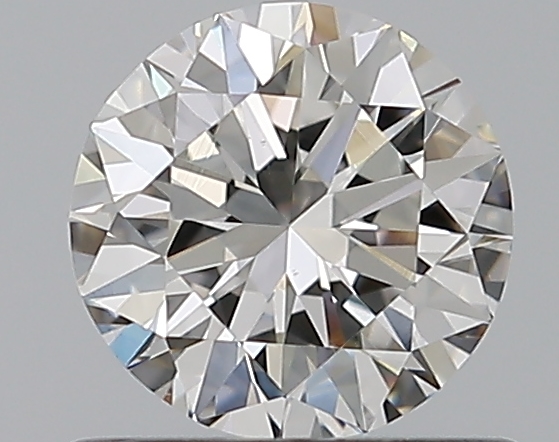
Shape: round
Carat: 0.59
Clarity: VS1
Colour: G
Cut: EX
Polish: EX
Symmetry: VG
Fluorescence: N
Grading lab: GIA
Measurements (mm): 5.35 x 5.43 x 3.31